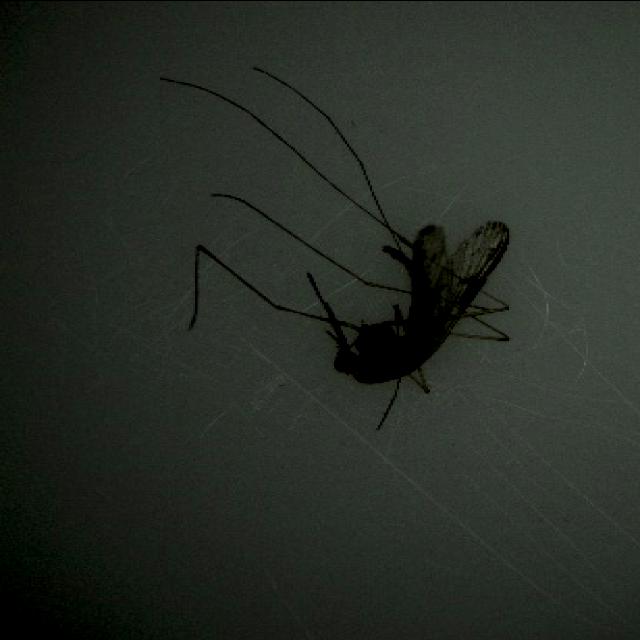
Species: anopheles_sinensis